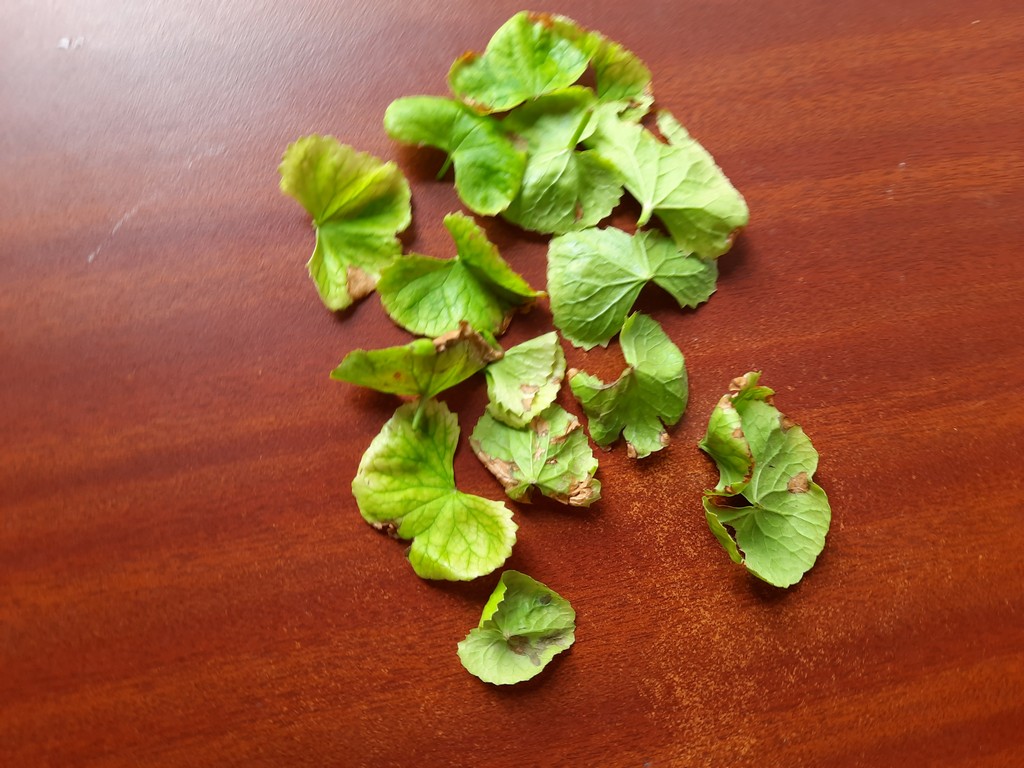
Label: Unhealthy